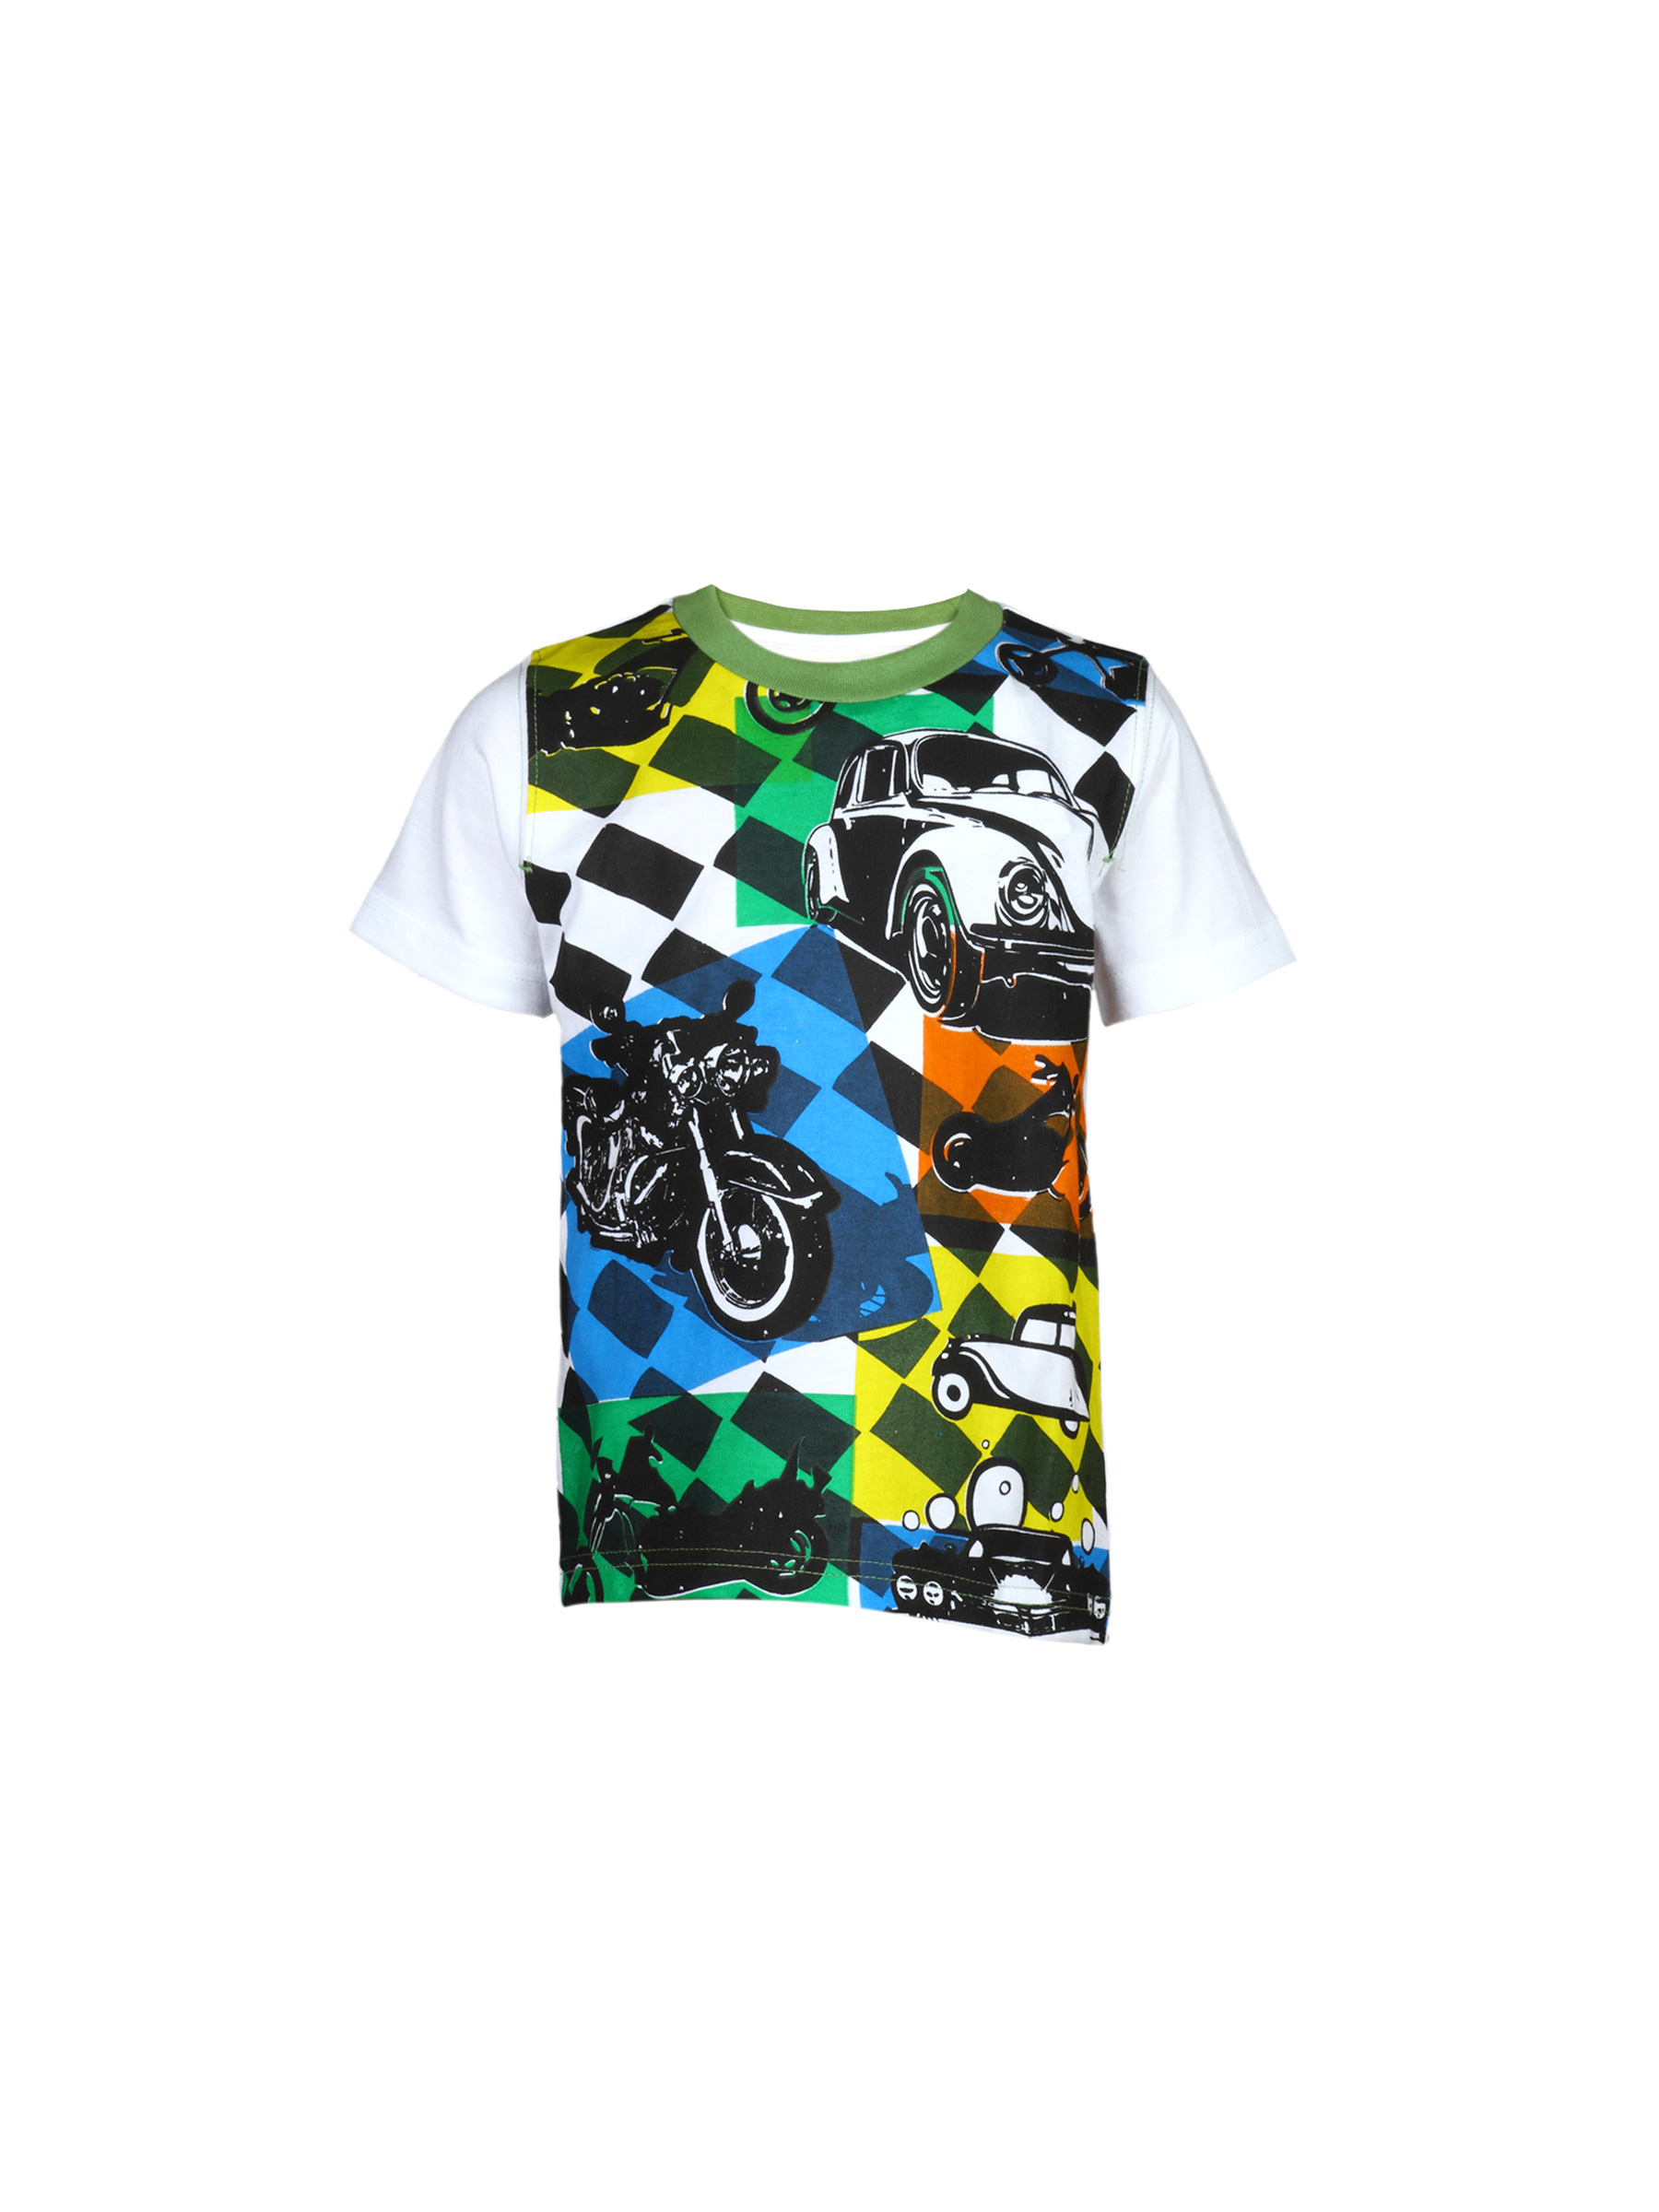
Doodle Boy's Car Print Teen Kidswear
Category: Apparel / Topwear / Tshirts
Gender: Boys
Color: White
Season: Fall 2011
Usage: Casual